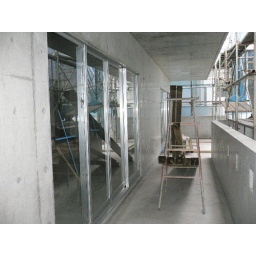
2nd floor patio looking east, towards larger patio over driveway, and the patio windows into the kitchen area.